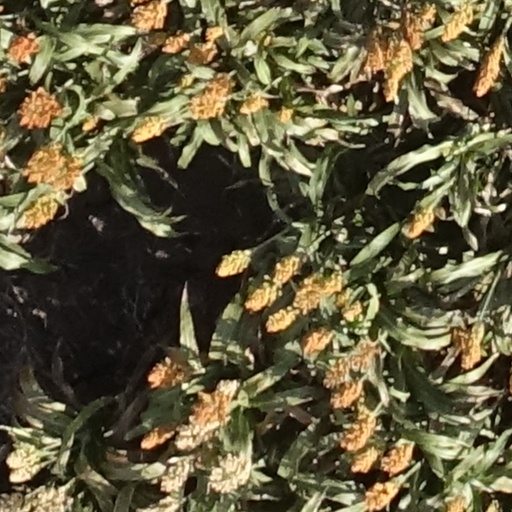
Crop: sorghum